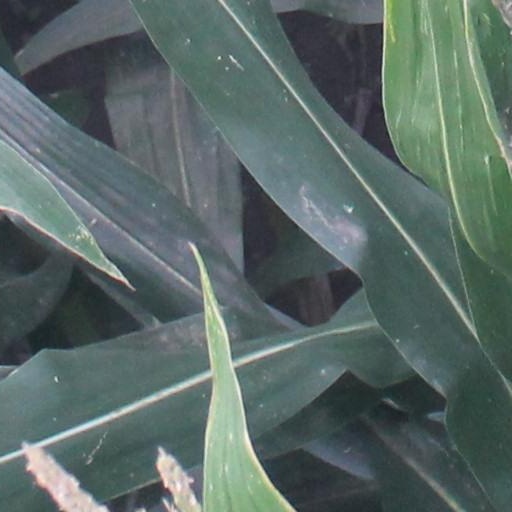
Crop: maize; corn